Highway M03 (Ukraine)

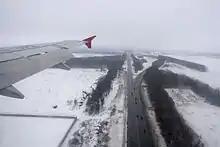
M03 near Boryspil International Airport

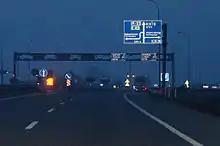
M03 road in Poltava region

In Soviet times the M03 was part of the M19. Today, the highway stretches through five oblasts and ends at the border checkpoint at Dovzhansky which is part of Sverdlovsk Raion (Luhansk Oblast). The route connects Kyiv and Kharkiv with the industrial region of Donbas. Part of the M03 between Kyiv and Boryspil was reconstructed into an automagistral to handle higher traffic between Kyiv and the Boryspil International Airport.